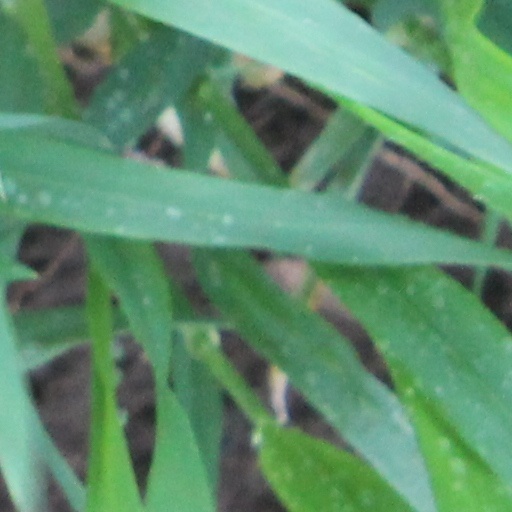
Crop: wheat